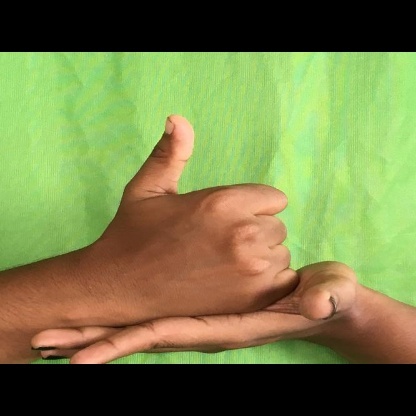
Mudra: Shivalinga